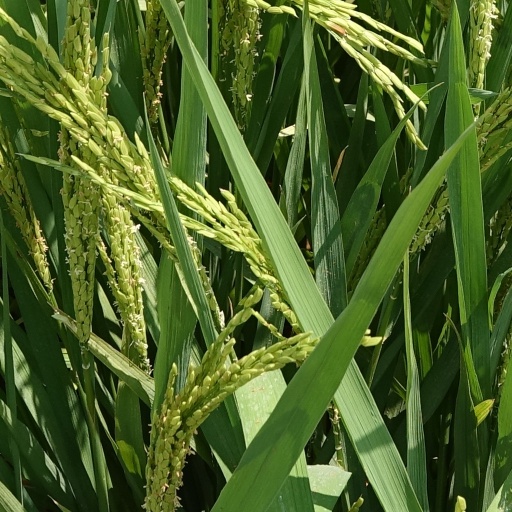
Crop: rice